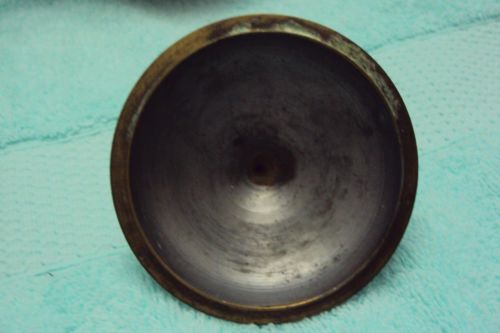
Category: kettle